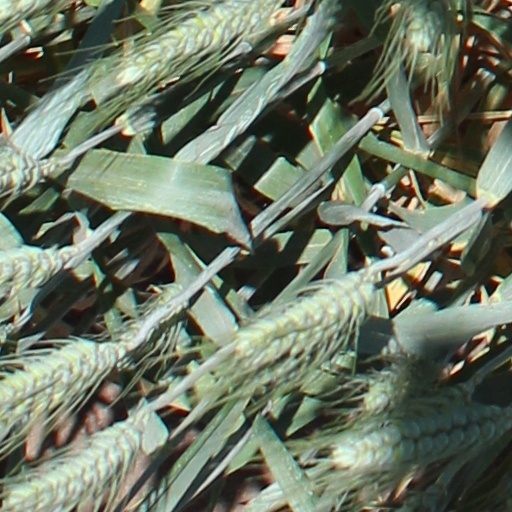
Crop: wheat